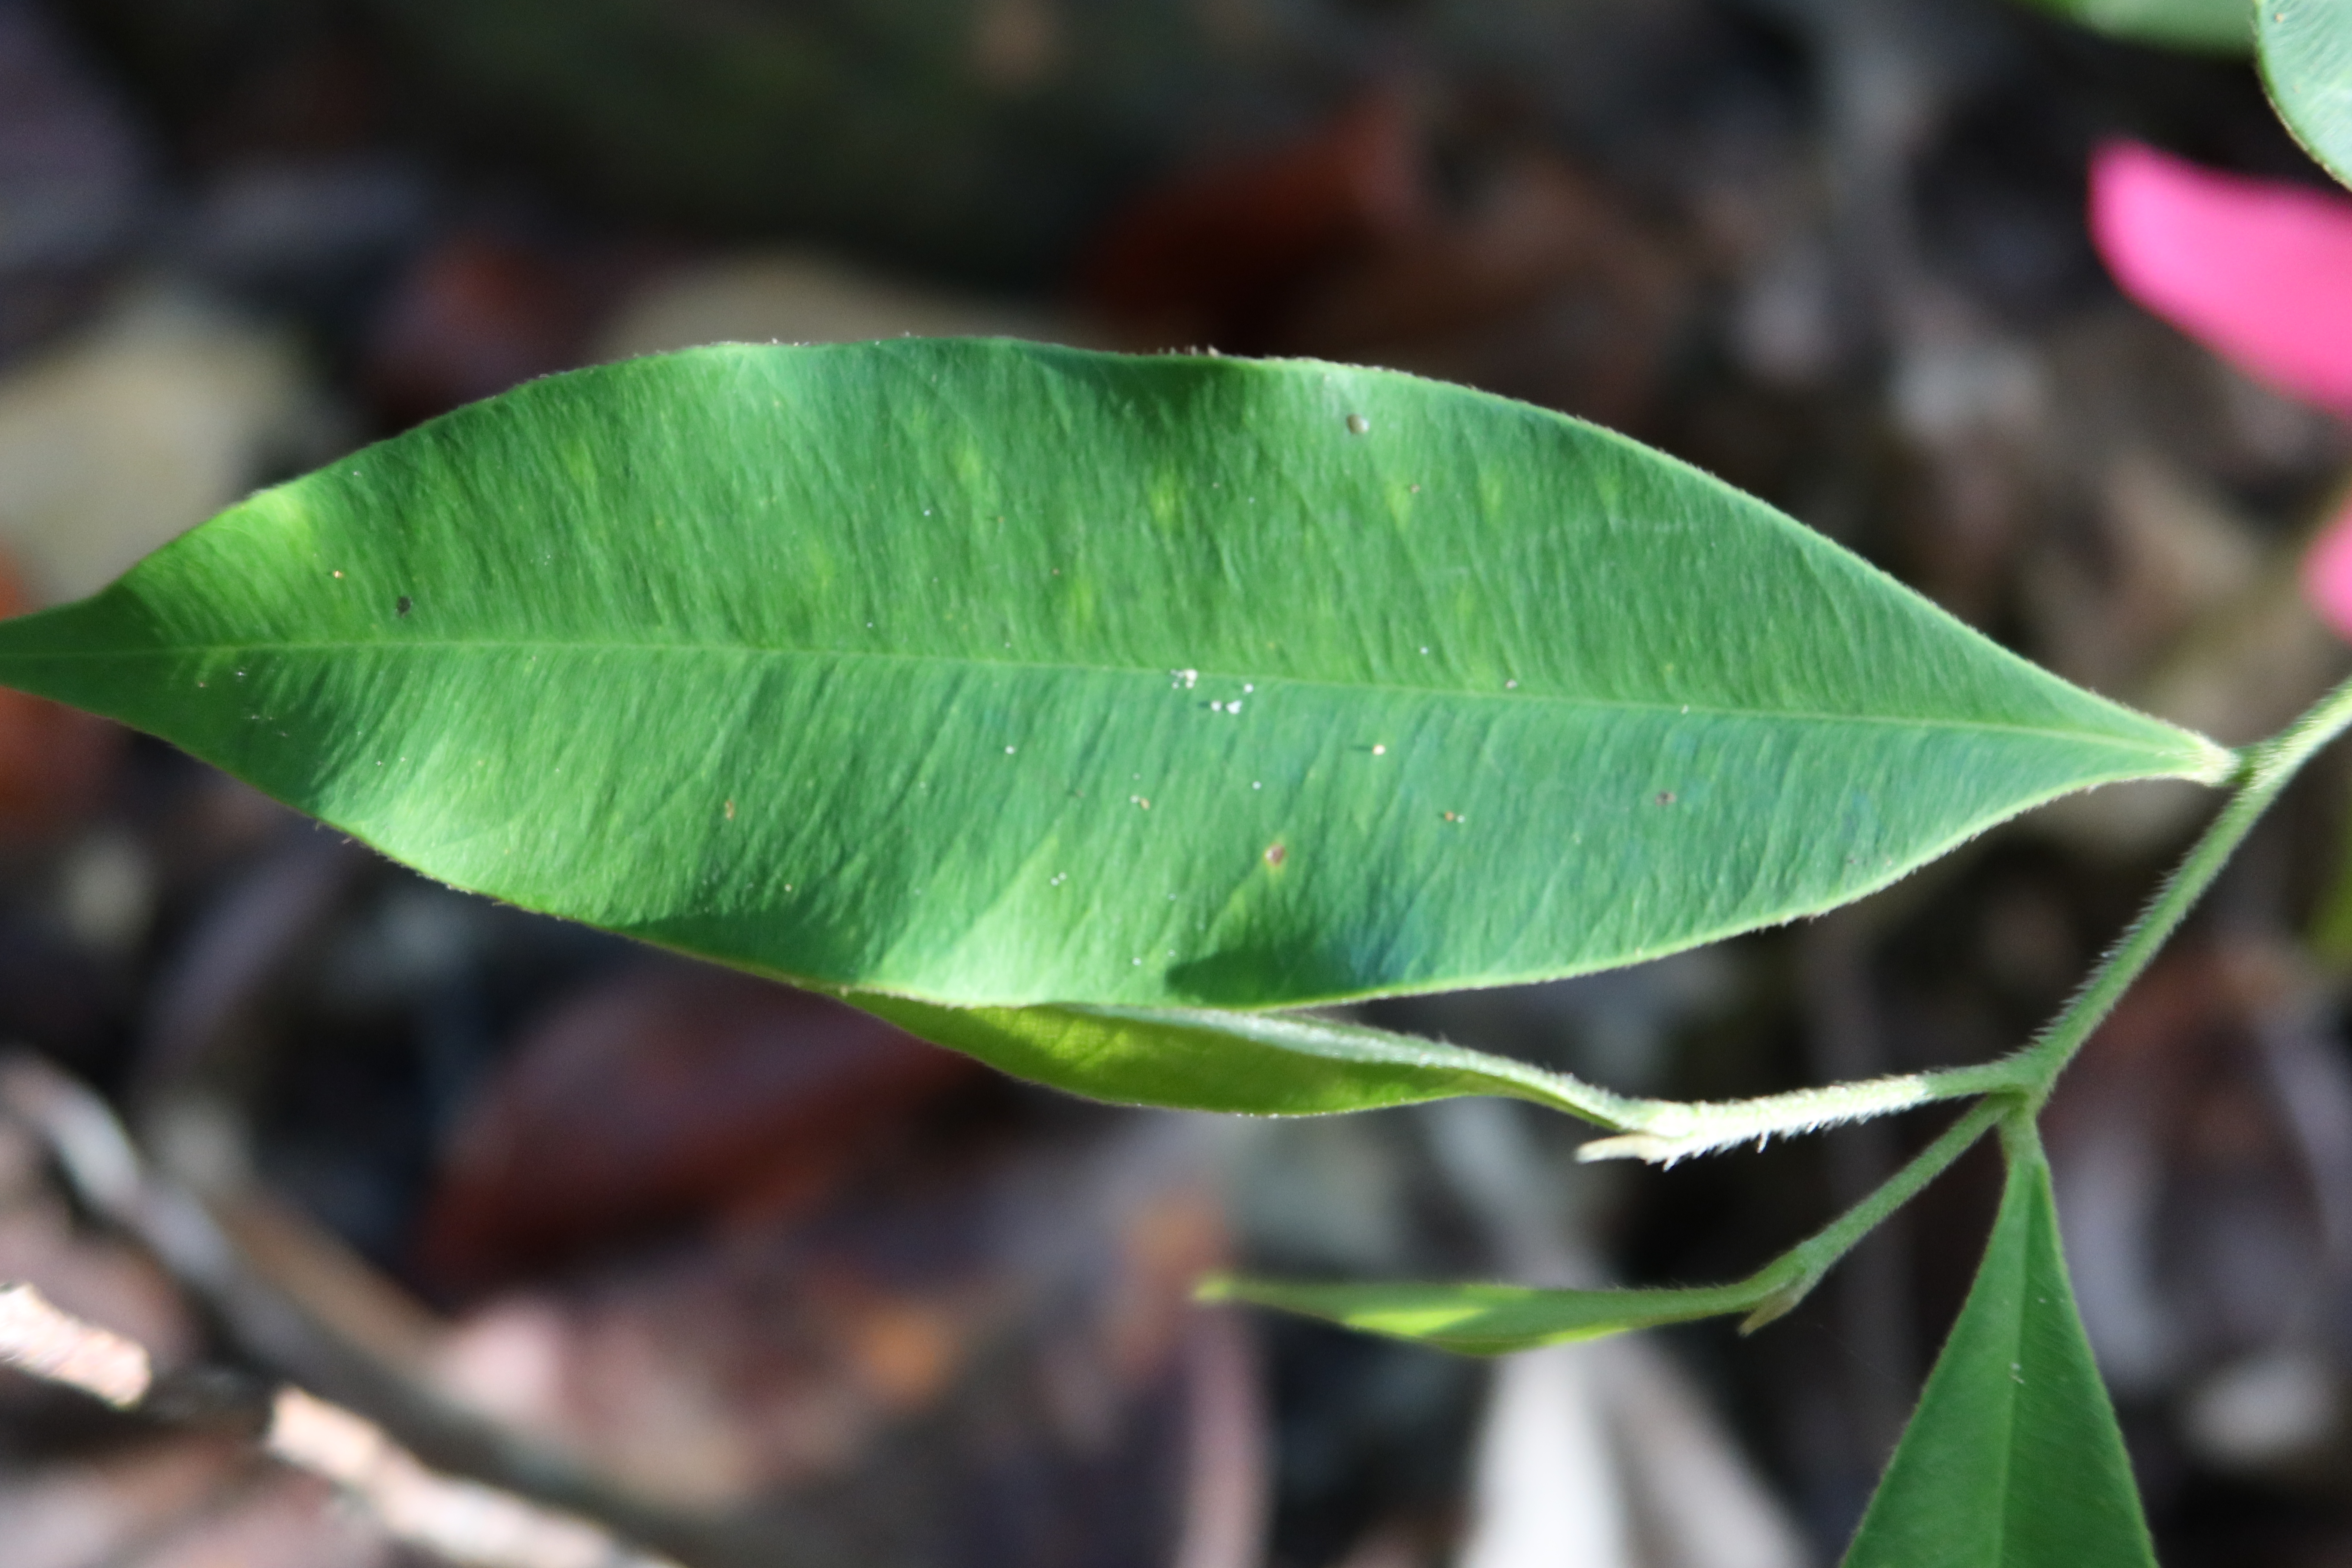
Label: Brown spots